Aadi Velli (film)

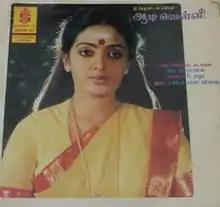
Poster

Aadi Velli is a 1990 Indian Tamil-language devotional film directed by Rama Narayanan and produced by N. Radha, starring Seetha and Nizhalgal Ravi. It was released on 2 February 1990. The film was remade in Kannada as "Durgasthami".